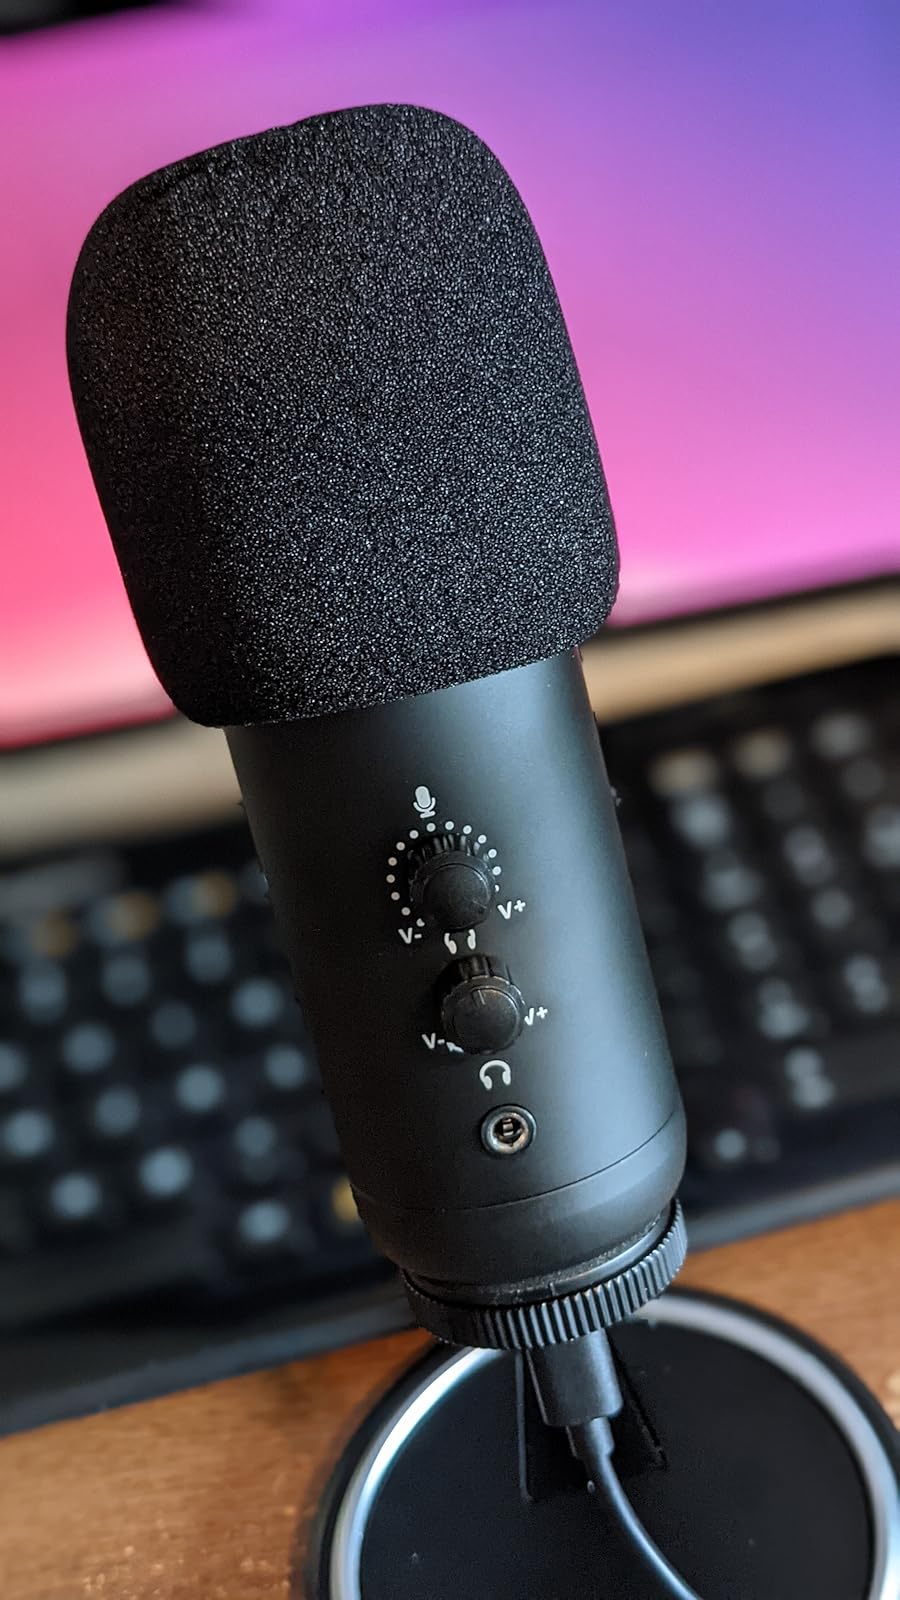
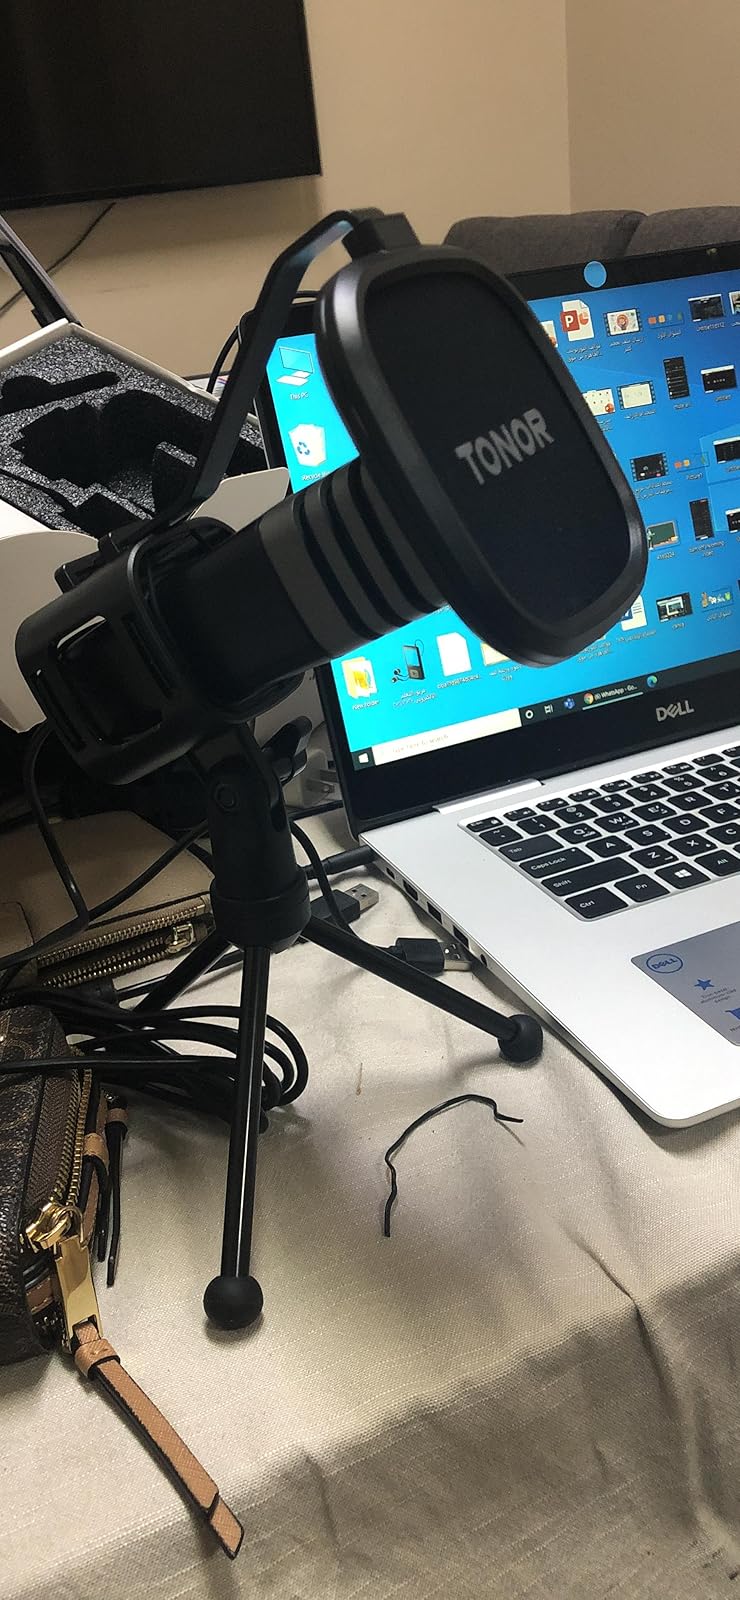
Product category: microphone
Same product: no